The Guild, Preston

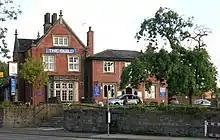
The Guild

The Guild is a grade II listed public house at 99 Fylde Road in Preston, Lancashire, England. It was built as the home of the cotton manufacturer William Taylor and became a pub in the late 1980s.